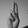
ASL letter: U